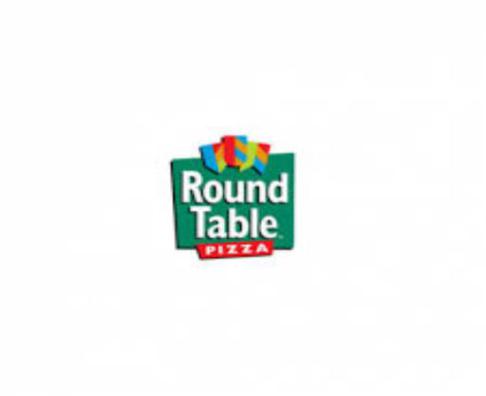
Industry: Food